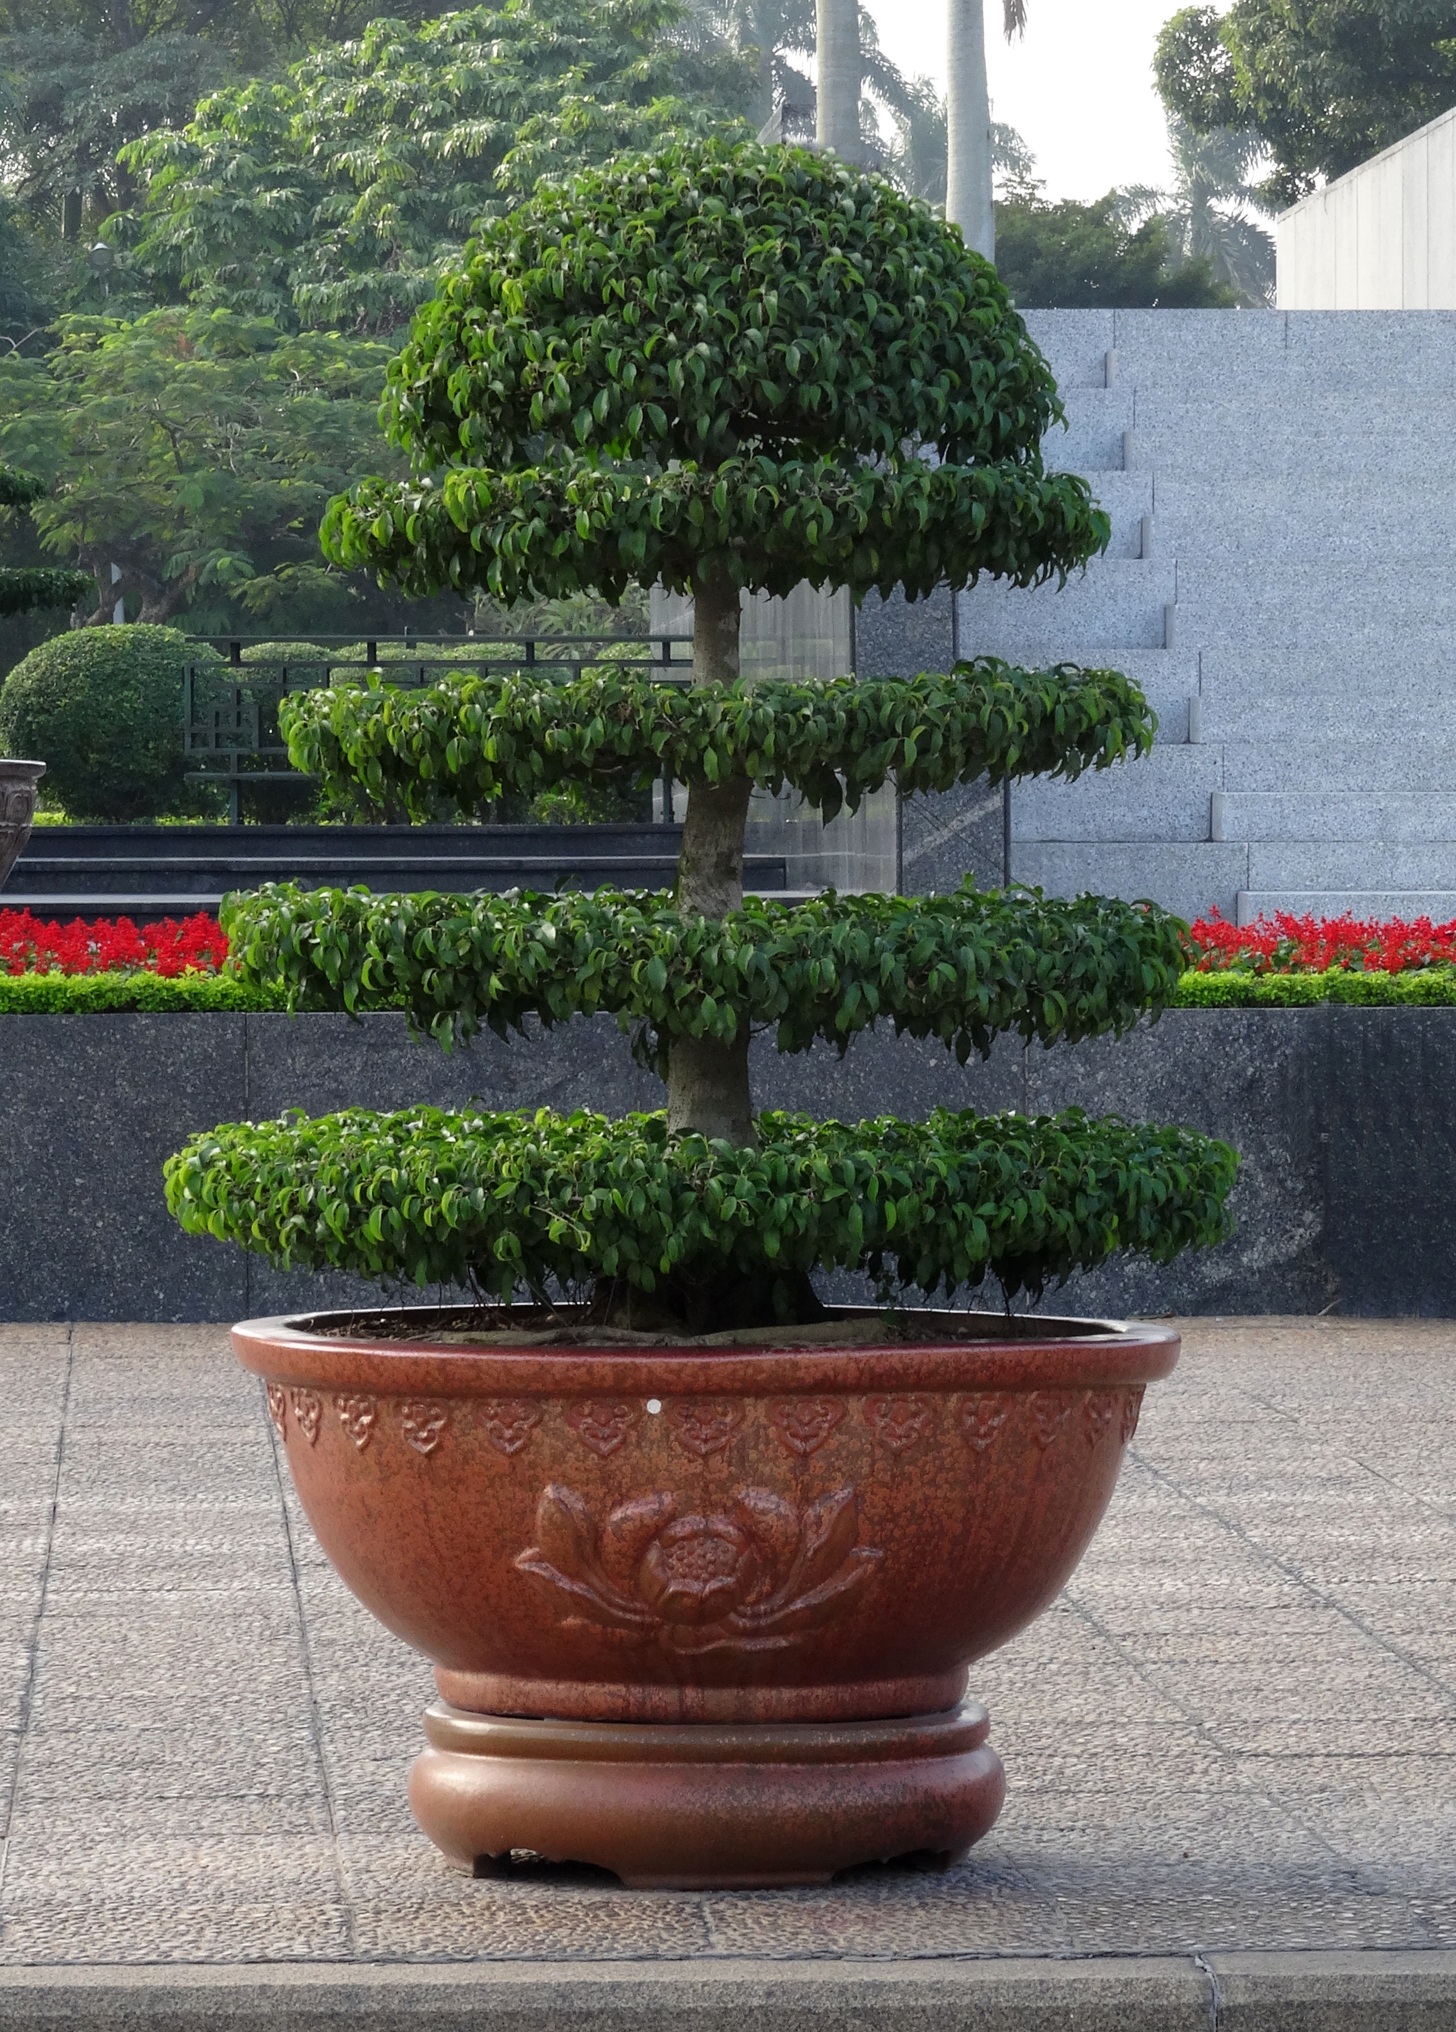
tree, plant, flower, tower, botany, garden, houseplant, ornament, king, shrub, flowerpot, vietnam, bonsai, mausoleum, regent, woody plant, me ho chi, honor monument, forth shearing, art cut